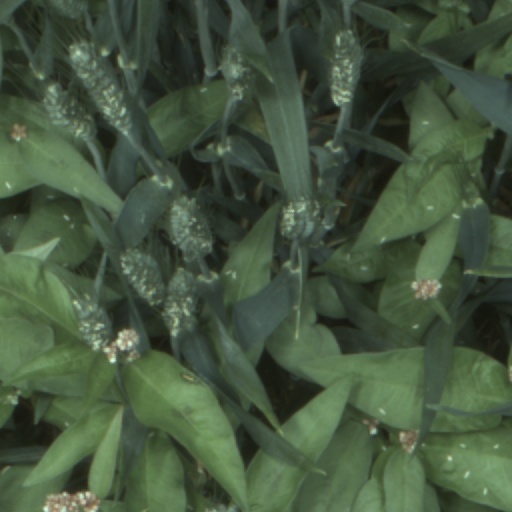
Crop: wheat